Indian famine of 1896–1897

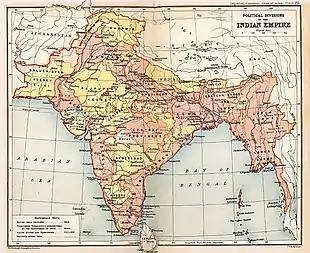
Map of the British Indian Empire (1909), showing the different provinces of British India and the princely states. The Central Provinces and Berar were especially hard-hit by the famine

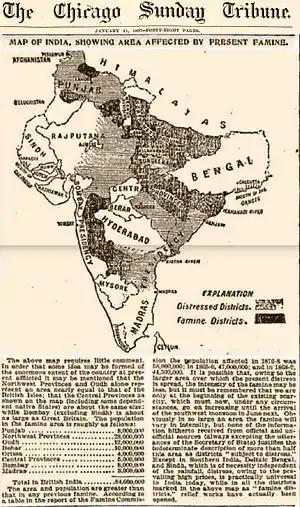
Map from "Chicago Sunday Tribune", January 31, 1897, showing the areas in India affected by the famine.

The Indian famine of 1896–1897 was a famine that began in Bundelkhand, India, early in 1896 and spread to many parts of the country, including the United Provinces, the Central Provinces and Berar, Bihar, parts of the Bombay and Madras presidencies, and parts of the Punjab; in addition, the princely states of Rajputana, Central India Agency, and Hyderabad were affected. All in all, during the two years, the famine affected an area of and a population of 69.5 million. Although relief was offered throughout the famine-stricken regions in accordance with the Provisional Famine Code of 1883, the mortality, both from starvation and accompanying epidemics, was very high: approximately one million people are thought to have died.